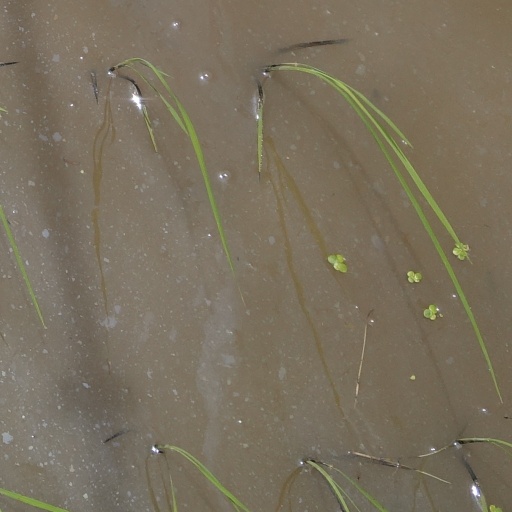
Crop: rice